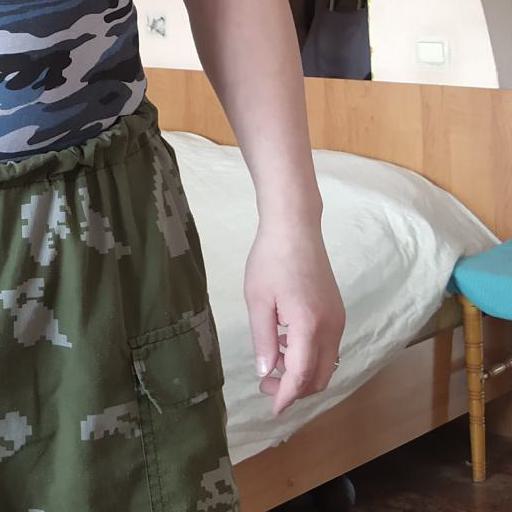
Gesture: no_gesture